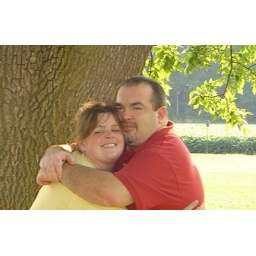
This was taken under a tree at her mom's house in Saginaw, MI